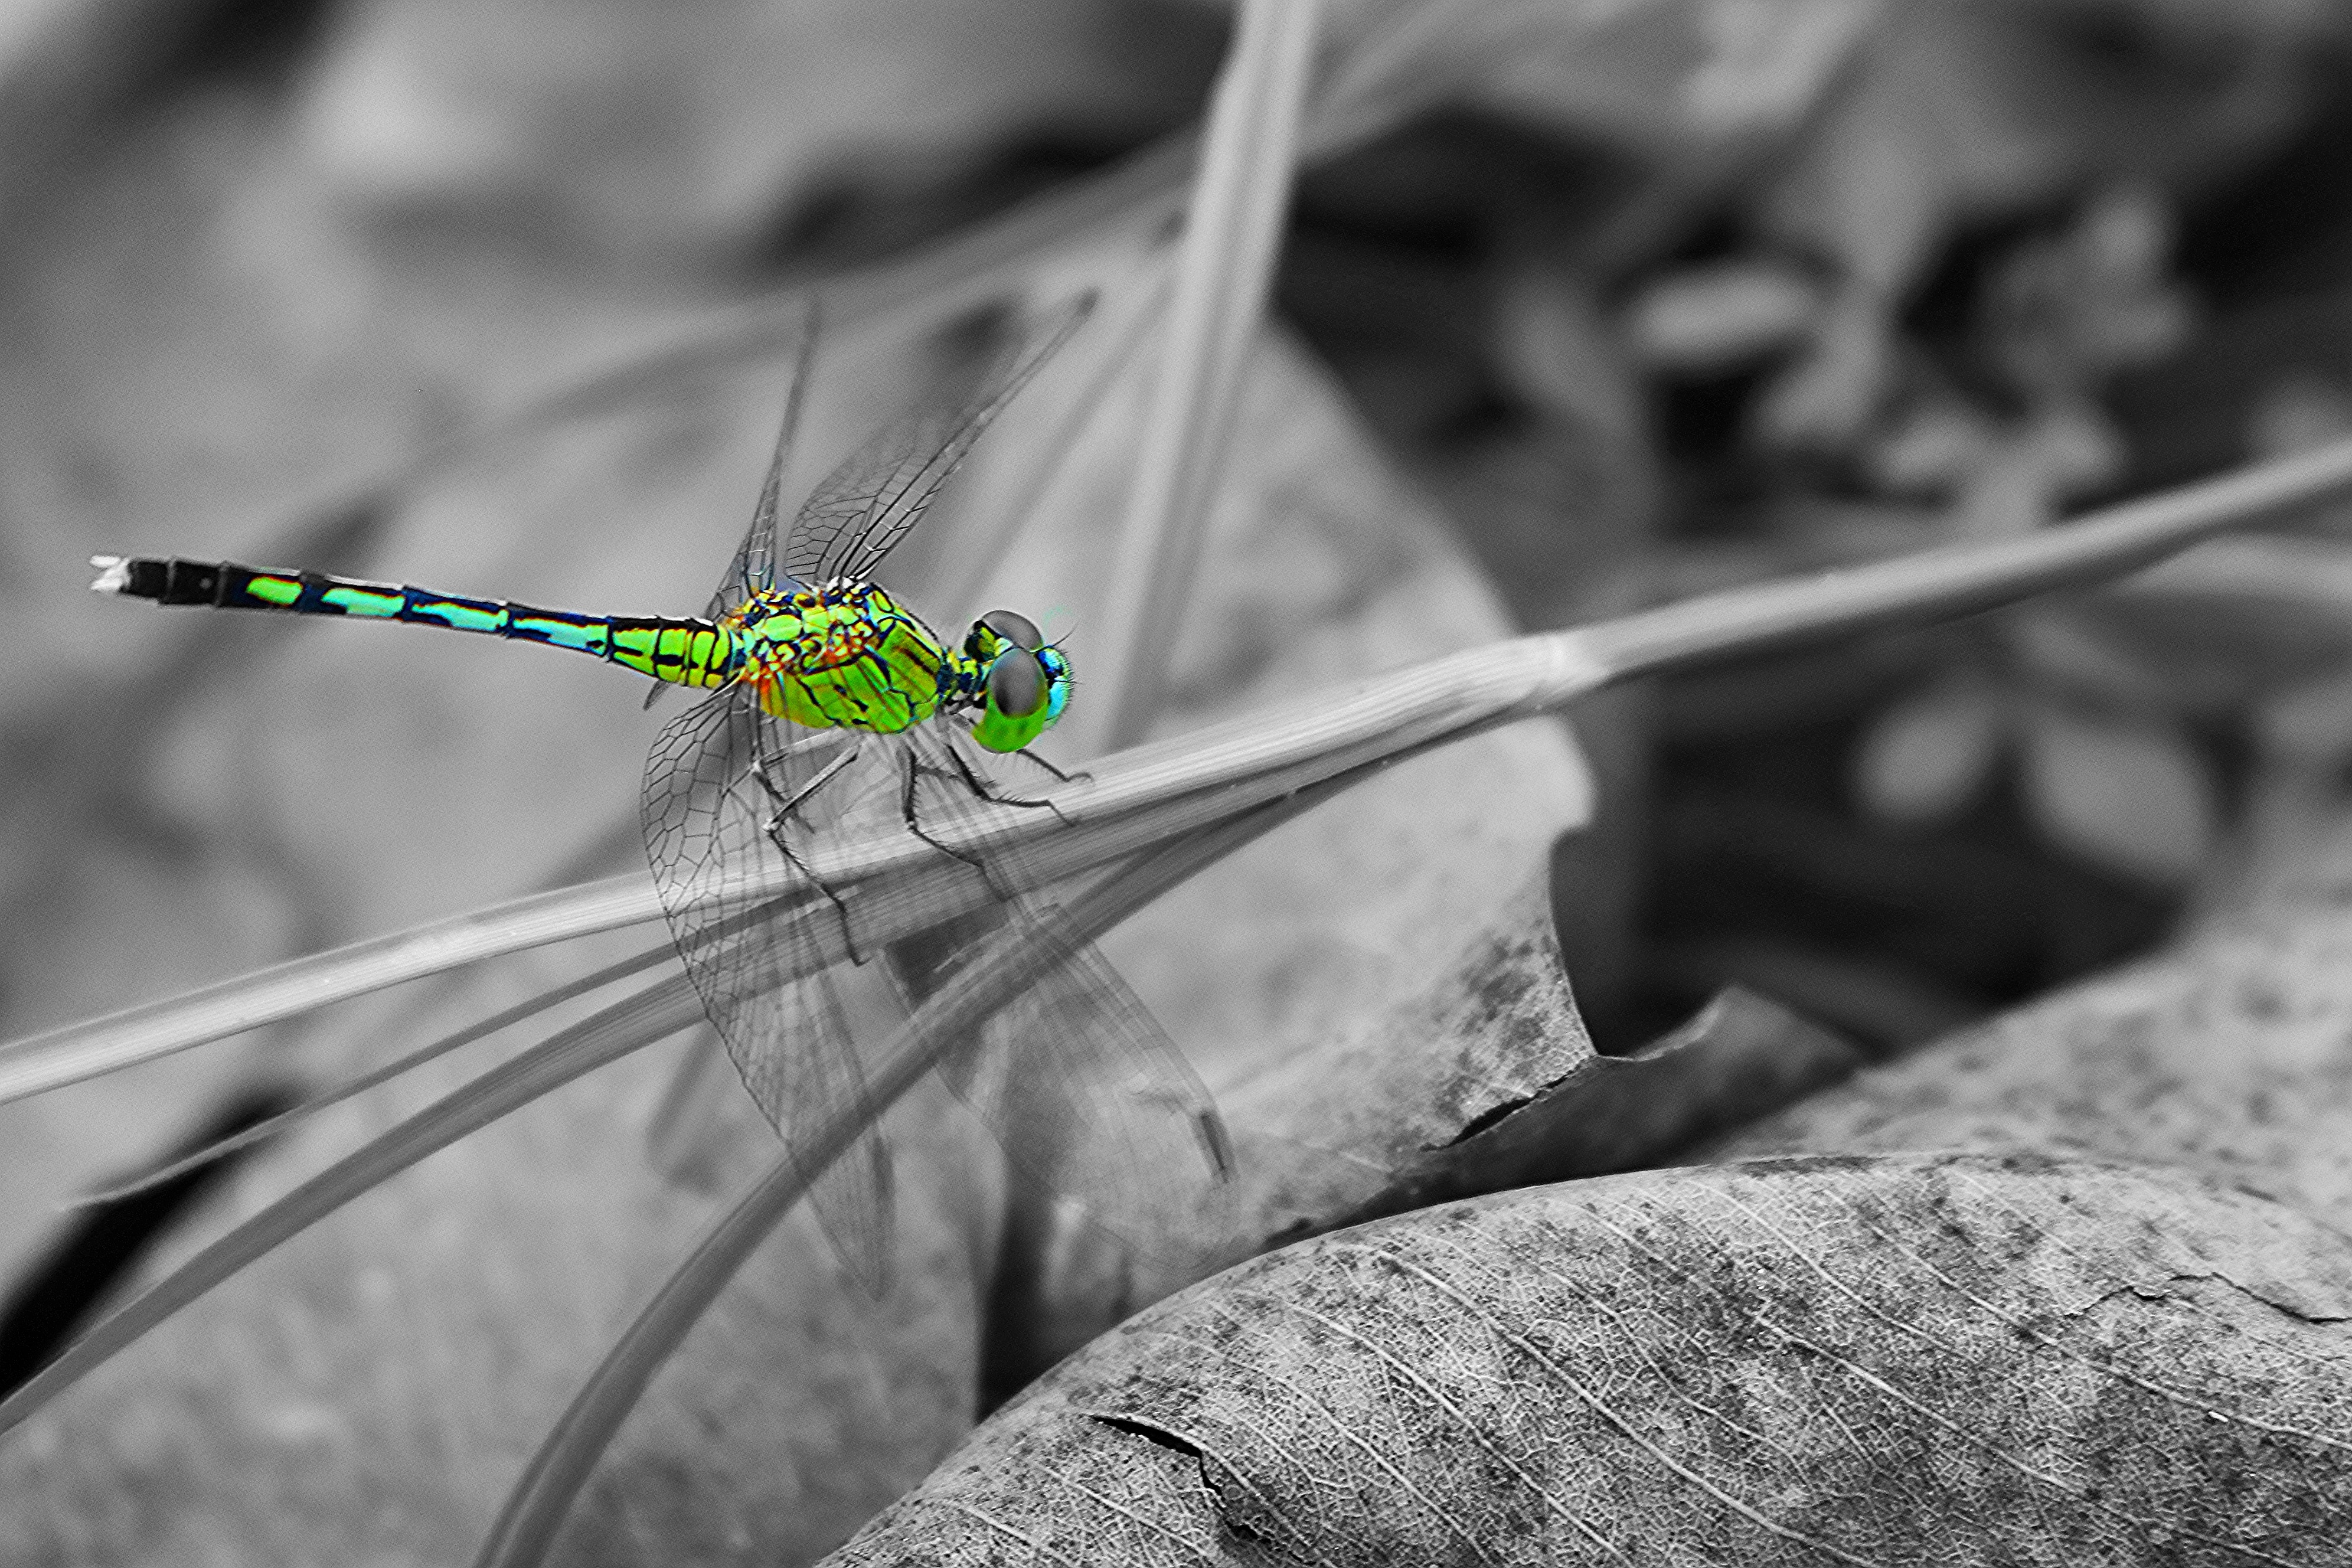
nature, branch, black and white, photography, leaf, wild, green, insect, natural, monochrome, fauna, invertebrate, close up, dragonfly, insects, vietnam, macro photography, dragonflies, monochrome photography, dragonflies and damseflies